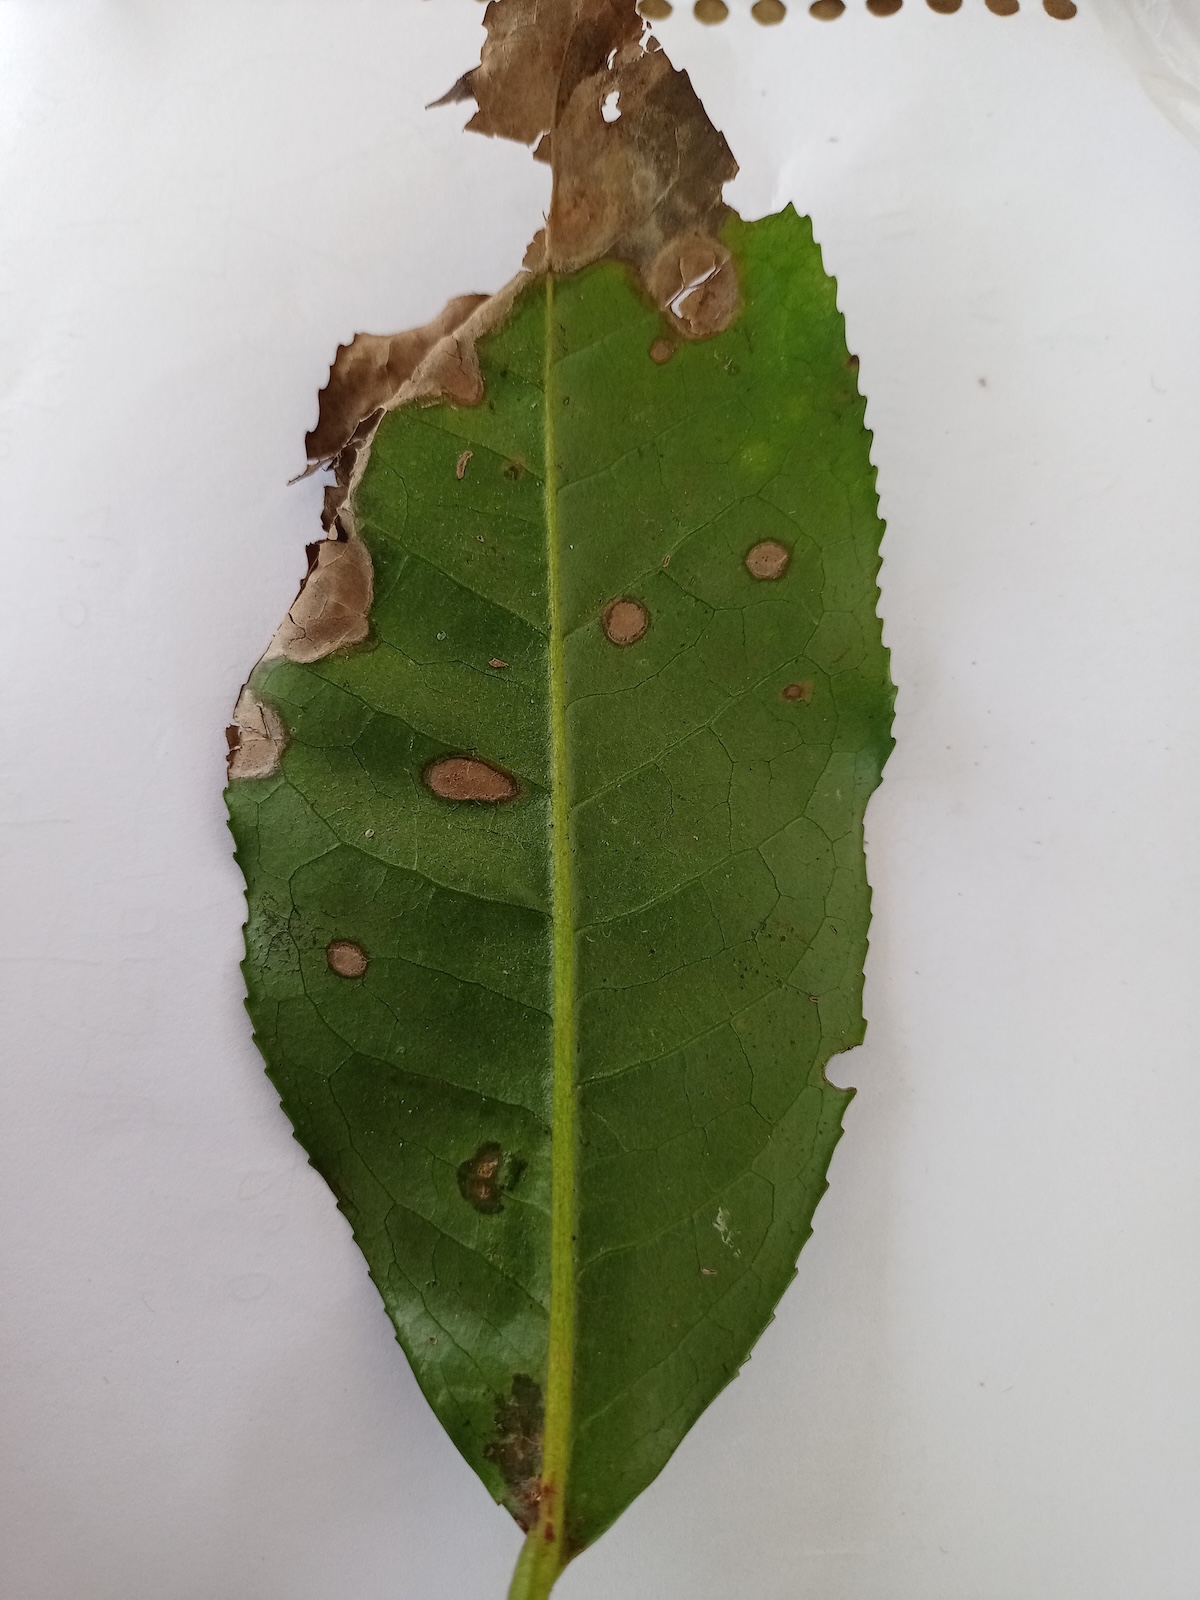
Label: Brown Blight